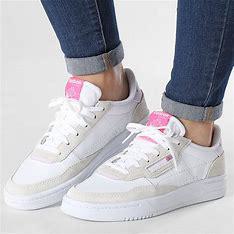
Brand: Reebok
Model: Court Peak